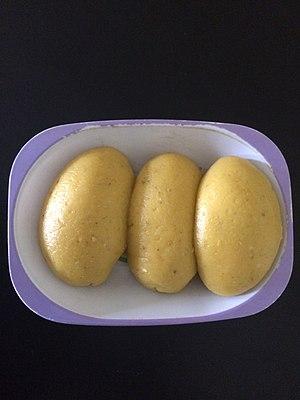
Du foutou à la banane plantain